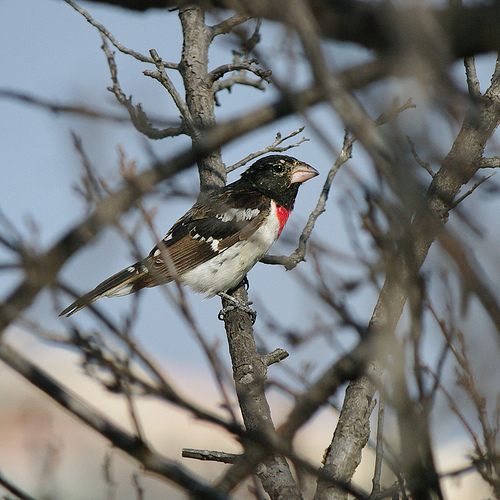
this bird has a mostly brown body with some black feathers a white under belly with a red triangle shaped area under the head.
this bird has a white belly and breast with a red patch on its neck and short blunt bill.
this is a bird with a white belly, red breast and a black head.
this bird has a white belly, red breast, and a darker back and crown.
this bird has a black head, red breast, white belly, and white streaked wings.
this little bird it neutral in color except for its bright red head.
this bird is black with white and has a very short beak.
this bird is black with white and has a long, pointy beak.
a medium black and white bird with a short sharp beak and a bright red breast.
this bird has a wide bill, a black crown, a red patch on the upper breast, with a white belly.
Species: Rose Breasted Grosbeak